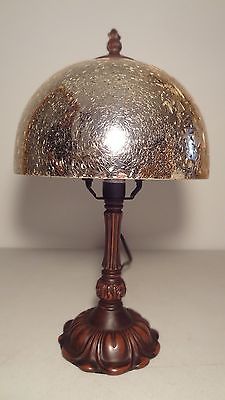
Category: lamp